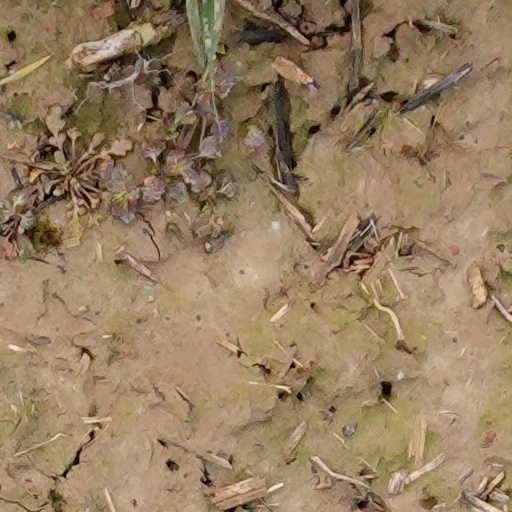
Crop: wheat